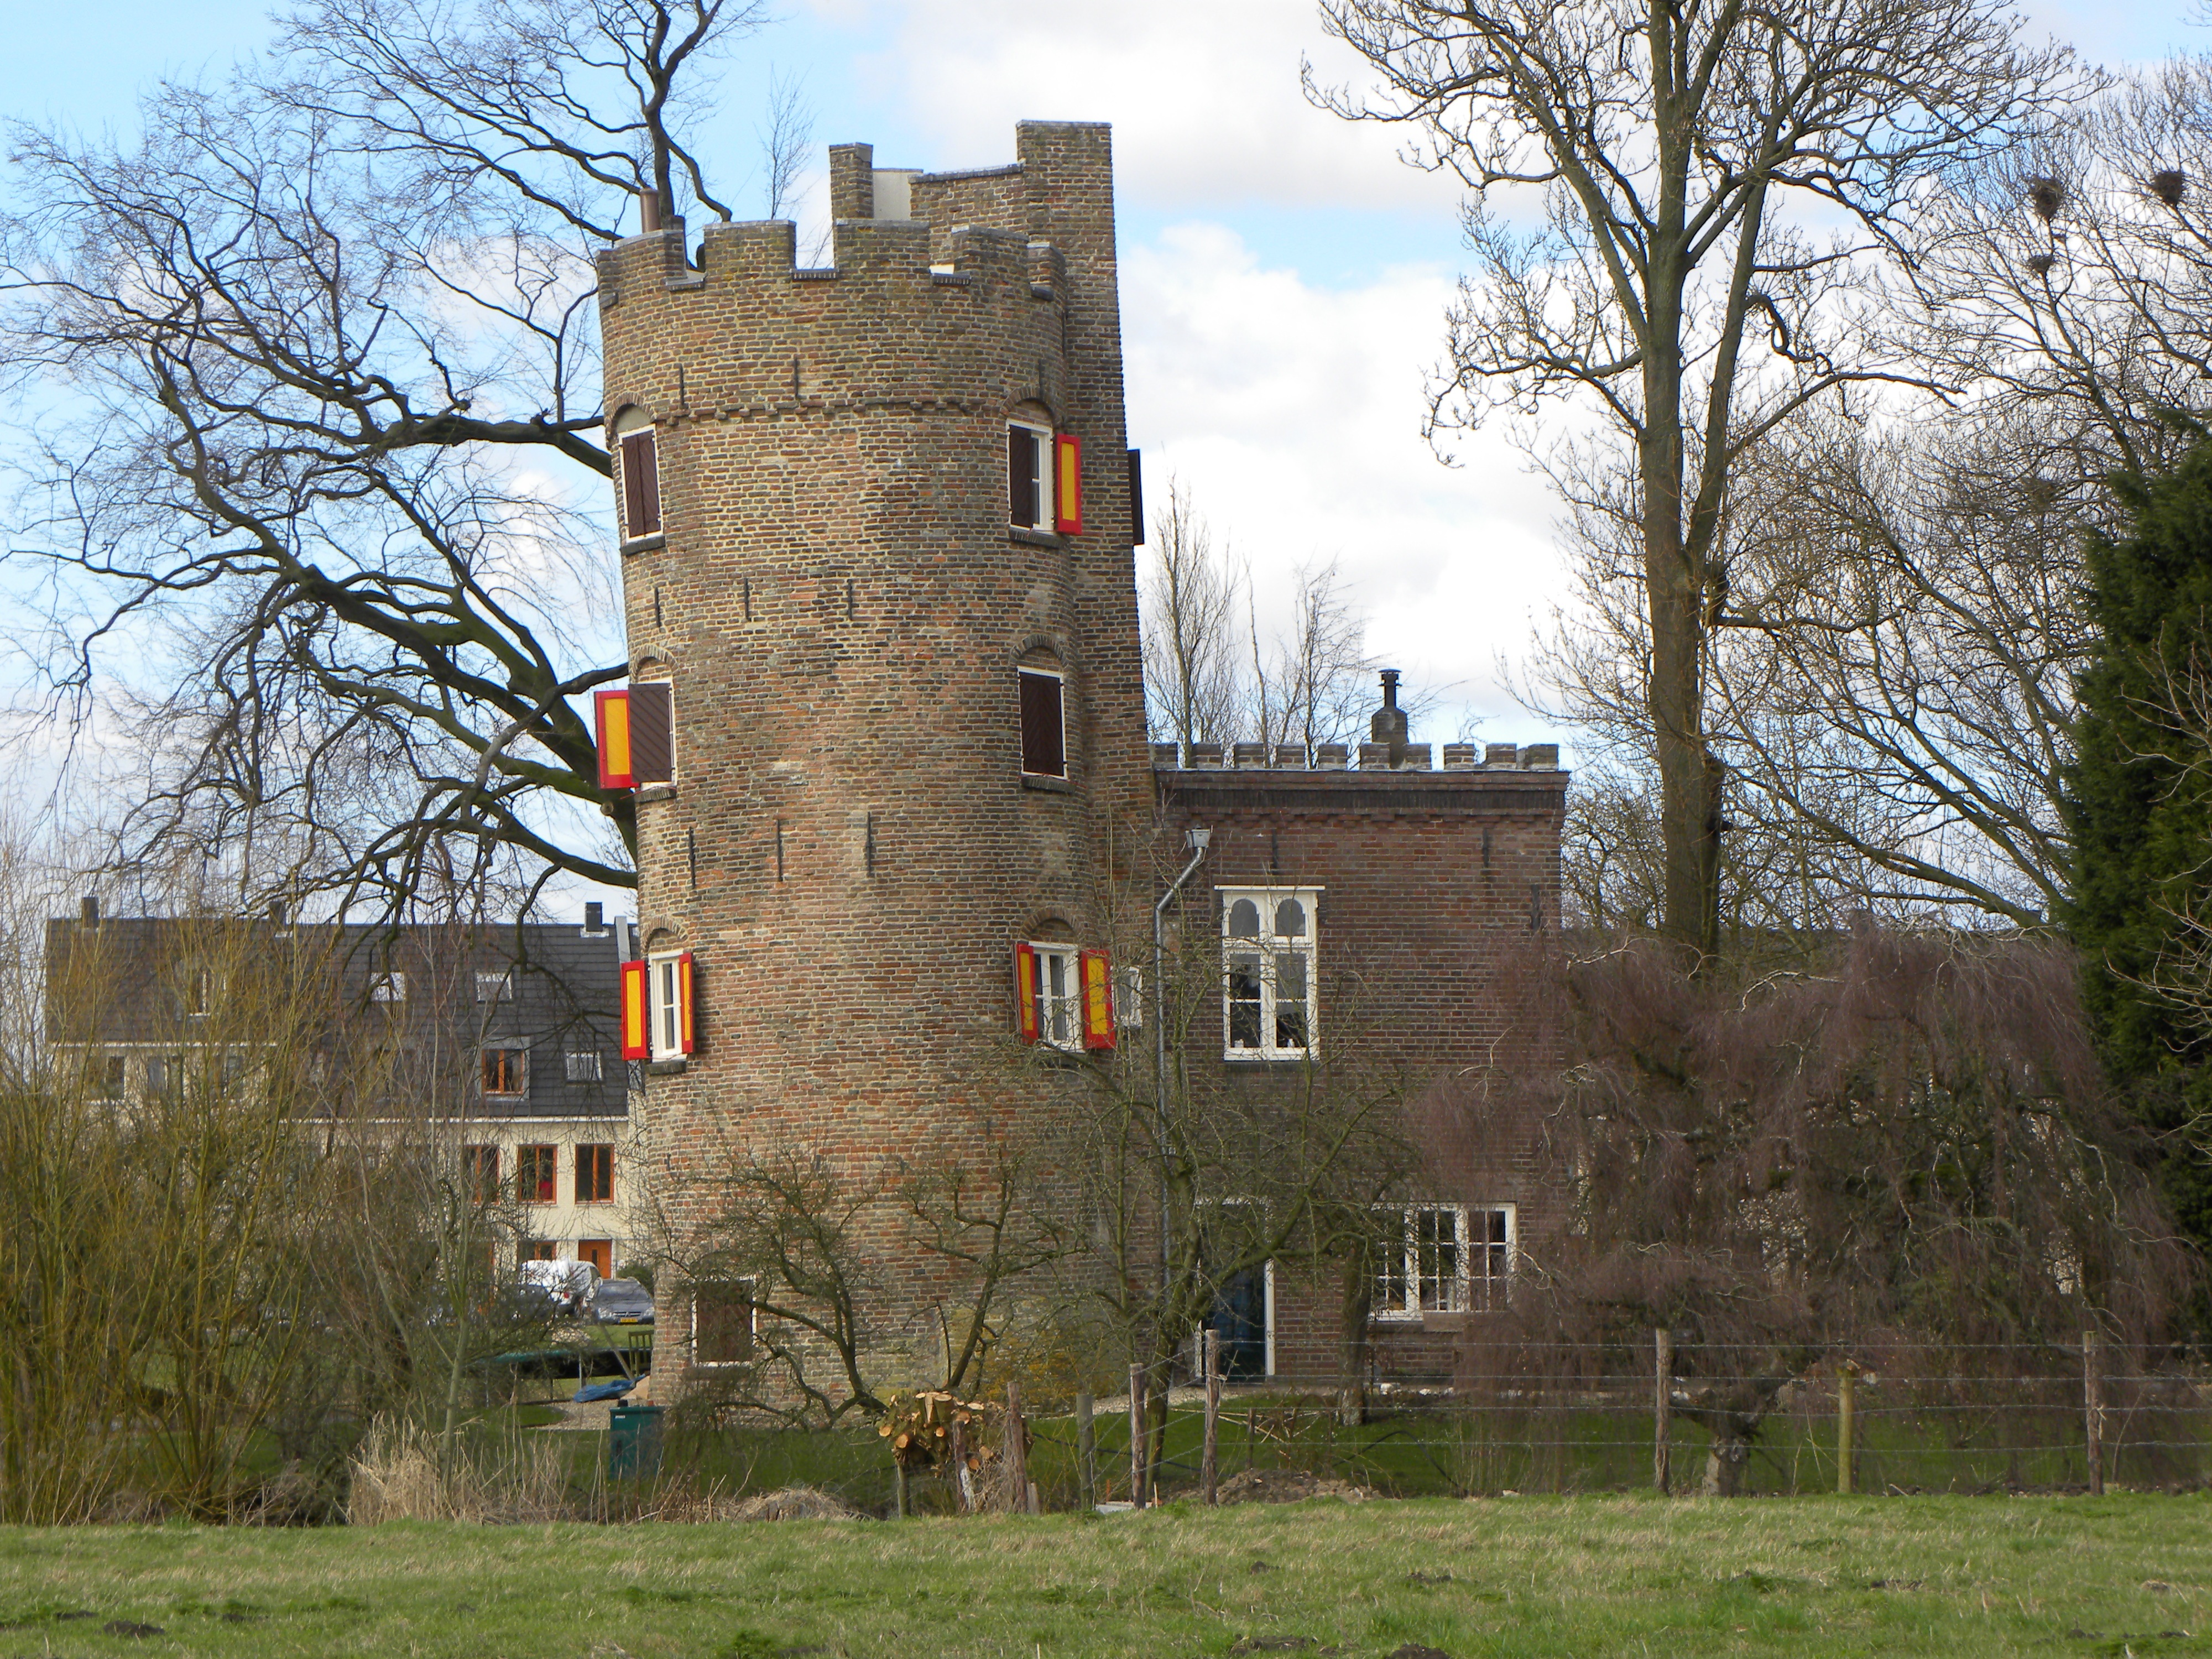
tree, house, building, chateau, tower, castle, wooden, historical, estate, tilt, middle ages, manor house, rural area, stately home, castle tower, water castle